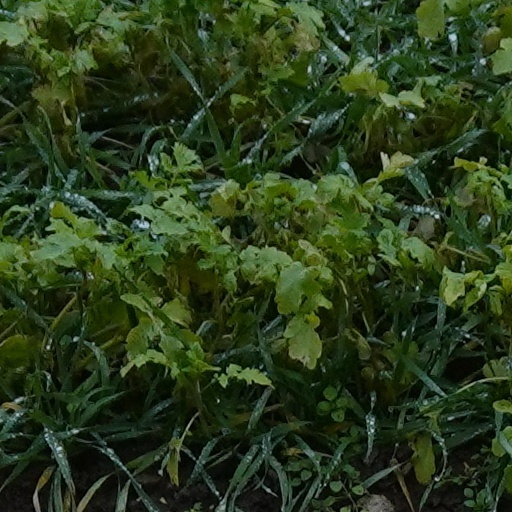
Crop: wheat